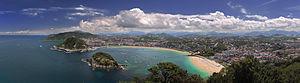
Vue panoramique de la baie et de la plage de la Concha situées devant la ville de Saint-Sébastien (Donostia-San Sebastián, Pays basque espagnol). Vue prise depuis le Mont Igueldo. You can contribute by translating this description into more languages.